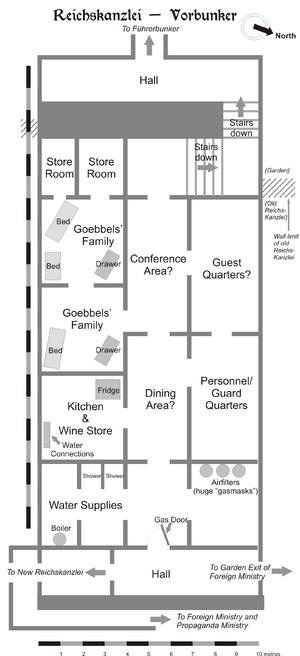
Førerbunkeren
Rekonstruktion af forbunkeren til førerbunkeren (engelsk tekst)
Førerbunkeren var under 2. verdenskrig et stort tilflugtsanlæg i tilknytning til Rigskancelliet i Berlin. Den var bygget specielt for at beskytte Adolf Hitler og hans nærmeste medarbejdere, og det var i dette anlæg, Hitler tilbragte sine sidste dage og begik selvmord 30. april 1945.